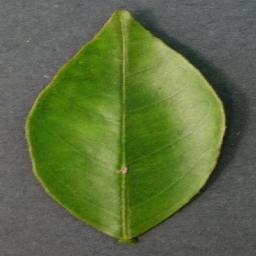
Label: Orange___Haunglongbing_(Citrus_greening)